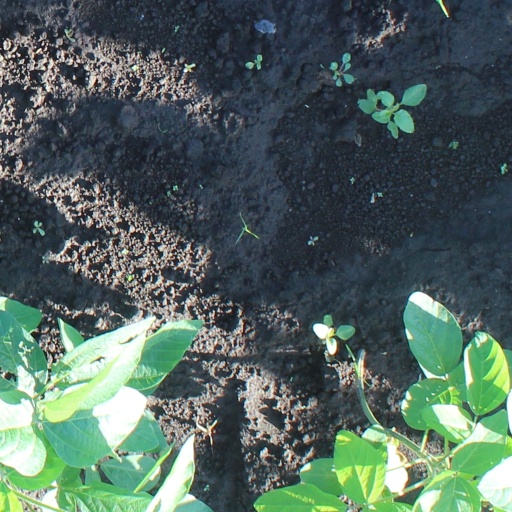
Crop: soybean